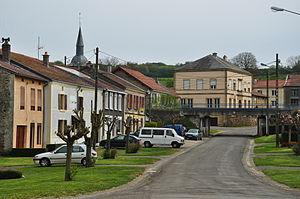
La Rue des Ponts à Lamouilly (Meuse, France).
Lamouilly est une commune française située dans le département de la Meuse, en région Grand Est.